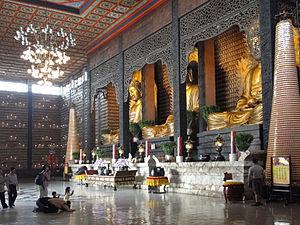
Intérieur du sanctuaire principal du monastère Fo Guang Shan, Taiwan 中文: 佛光山寺大雄寶殿
Fo Guang Shan ou FGS, est un ordre monastique international chinois du bouddhisme Mahayana. Basé à Taïwan, il est aussi l’une des plus grandes organisations bouddhistes du monde.